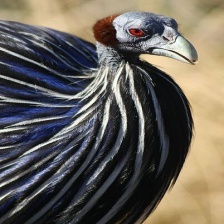
Species: VULTURINE GUINEAFOWL
Scientific name: ACRYLLIUM VULTURINUM